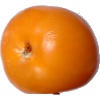
Label: Tomato Yellow 1